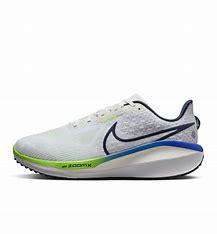
Brand: Nike
Model: Vomero 17